Burak Yılmaz

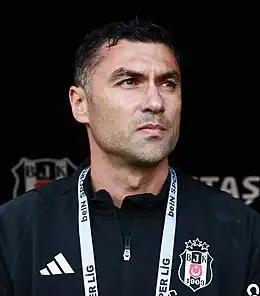
Yılmaz in 2023

Burak Yılmaz (born 15 July 1985) is a Turkish professional football coach and former player who played as a forward. He most recently coached Süper Lig club Kasımpaşa.